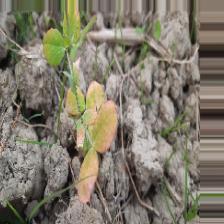
Label: Lentil Rust